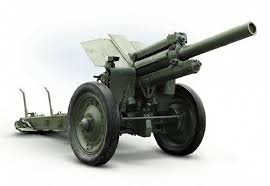
Label: Self Propelled Artillery